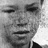
Emotion: sad